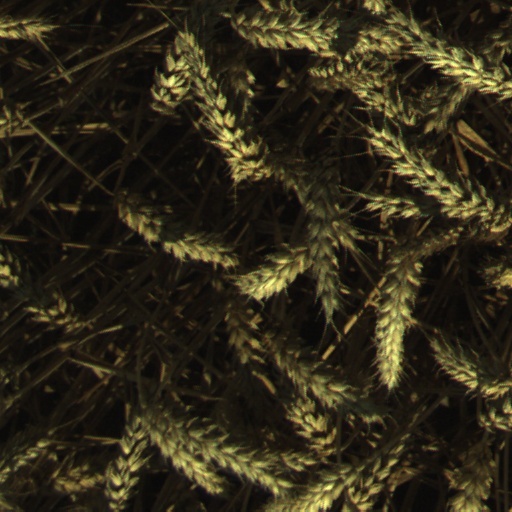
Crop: wheat